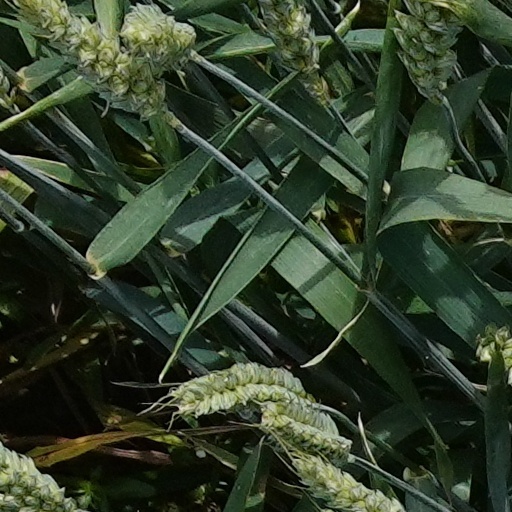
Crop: wheat